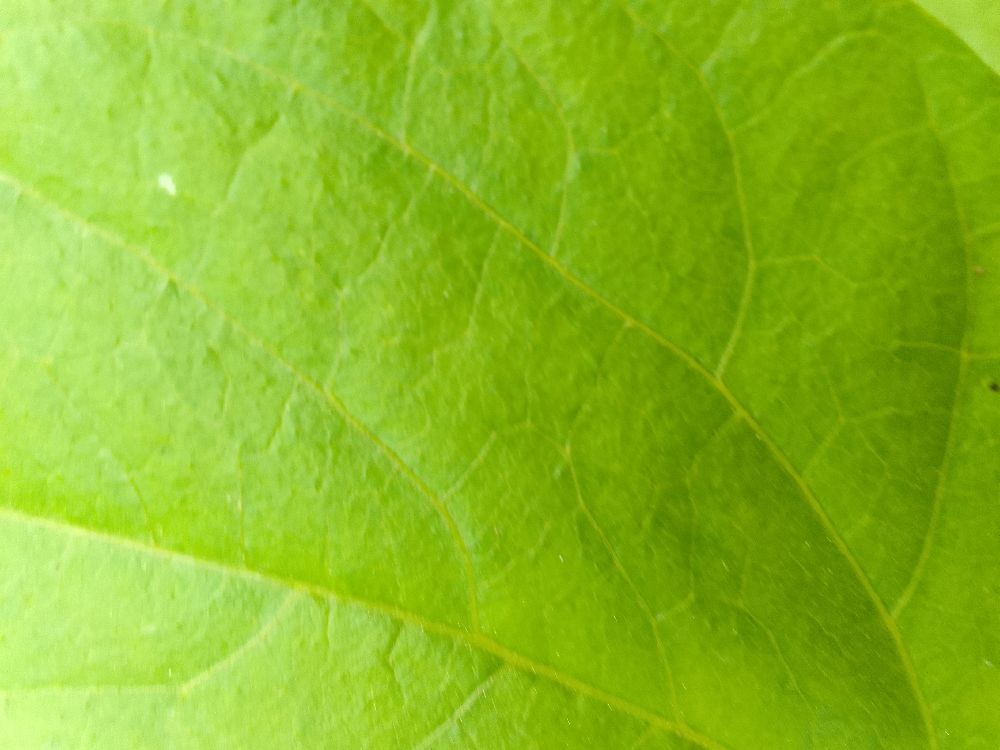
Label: healthy